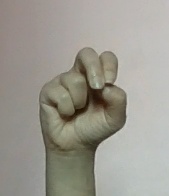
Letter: gaaf